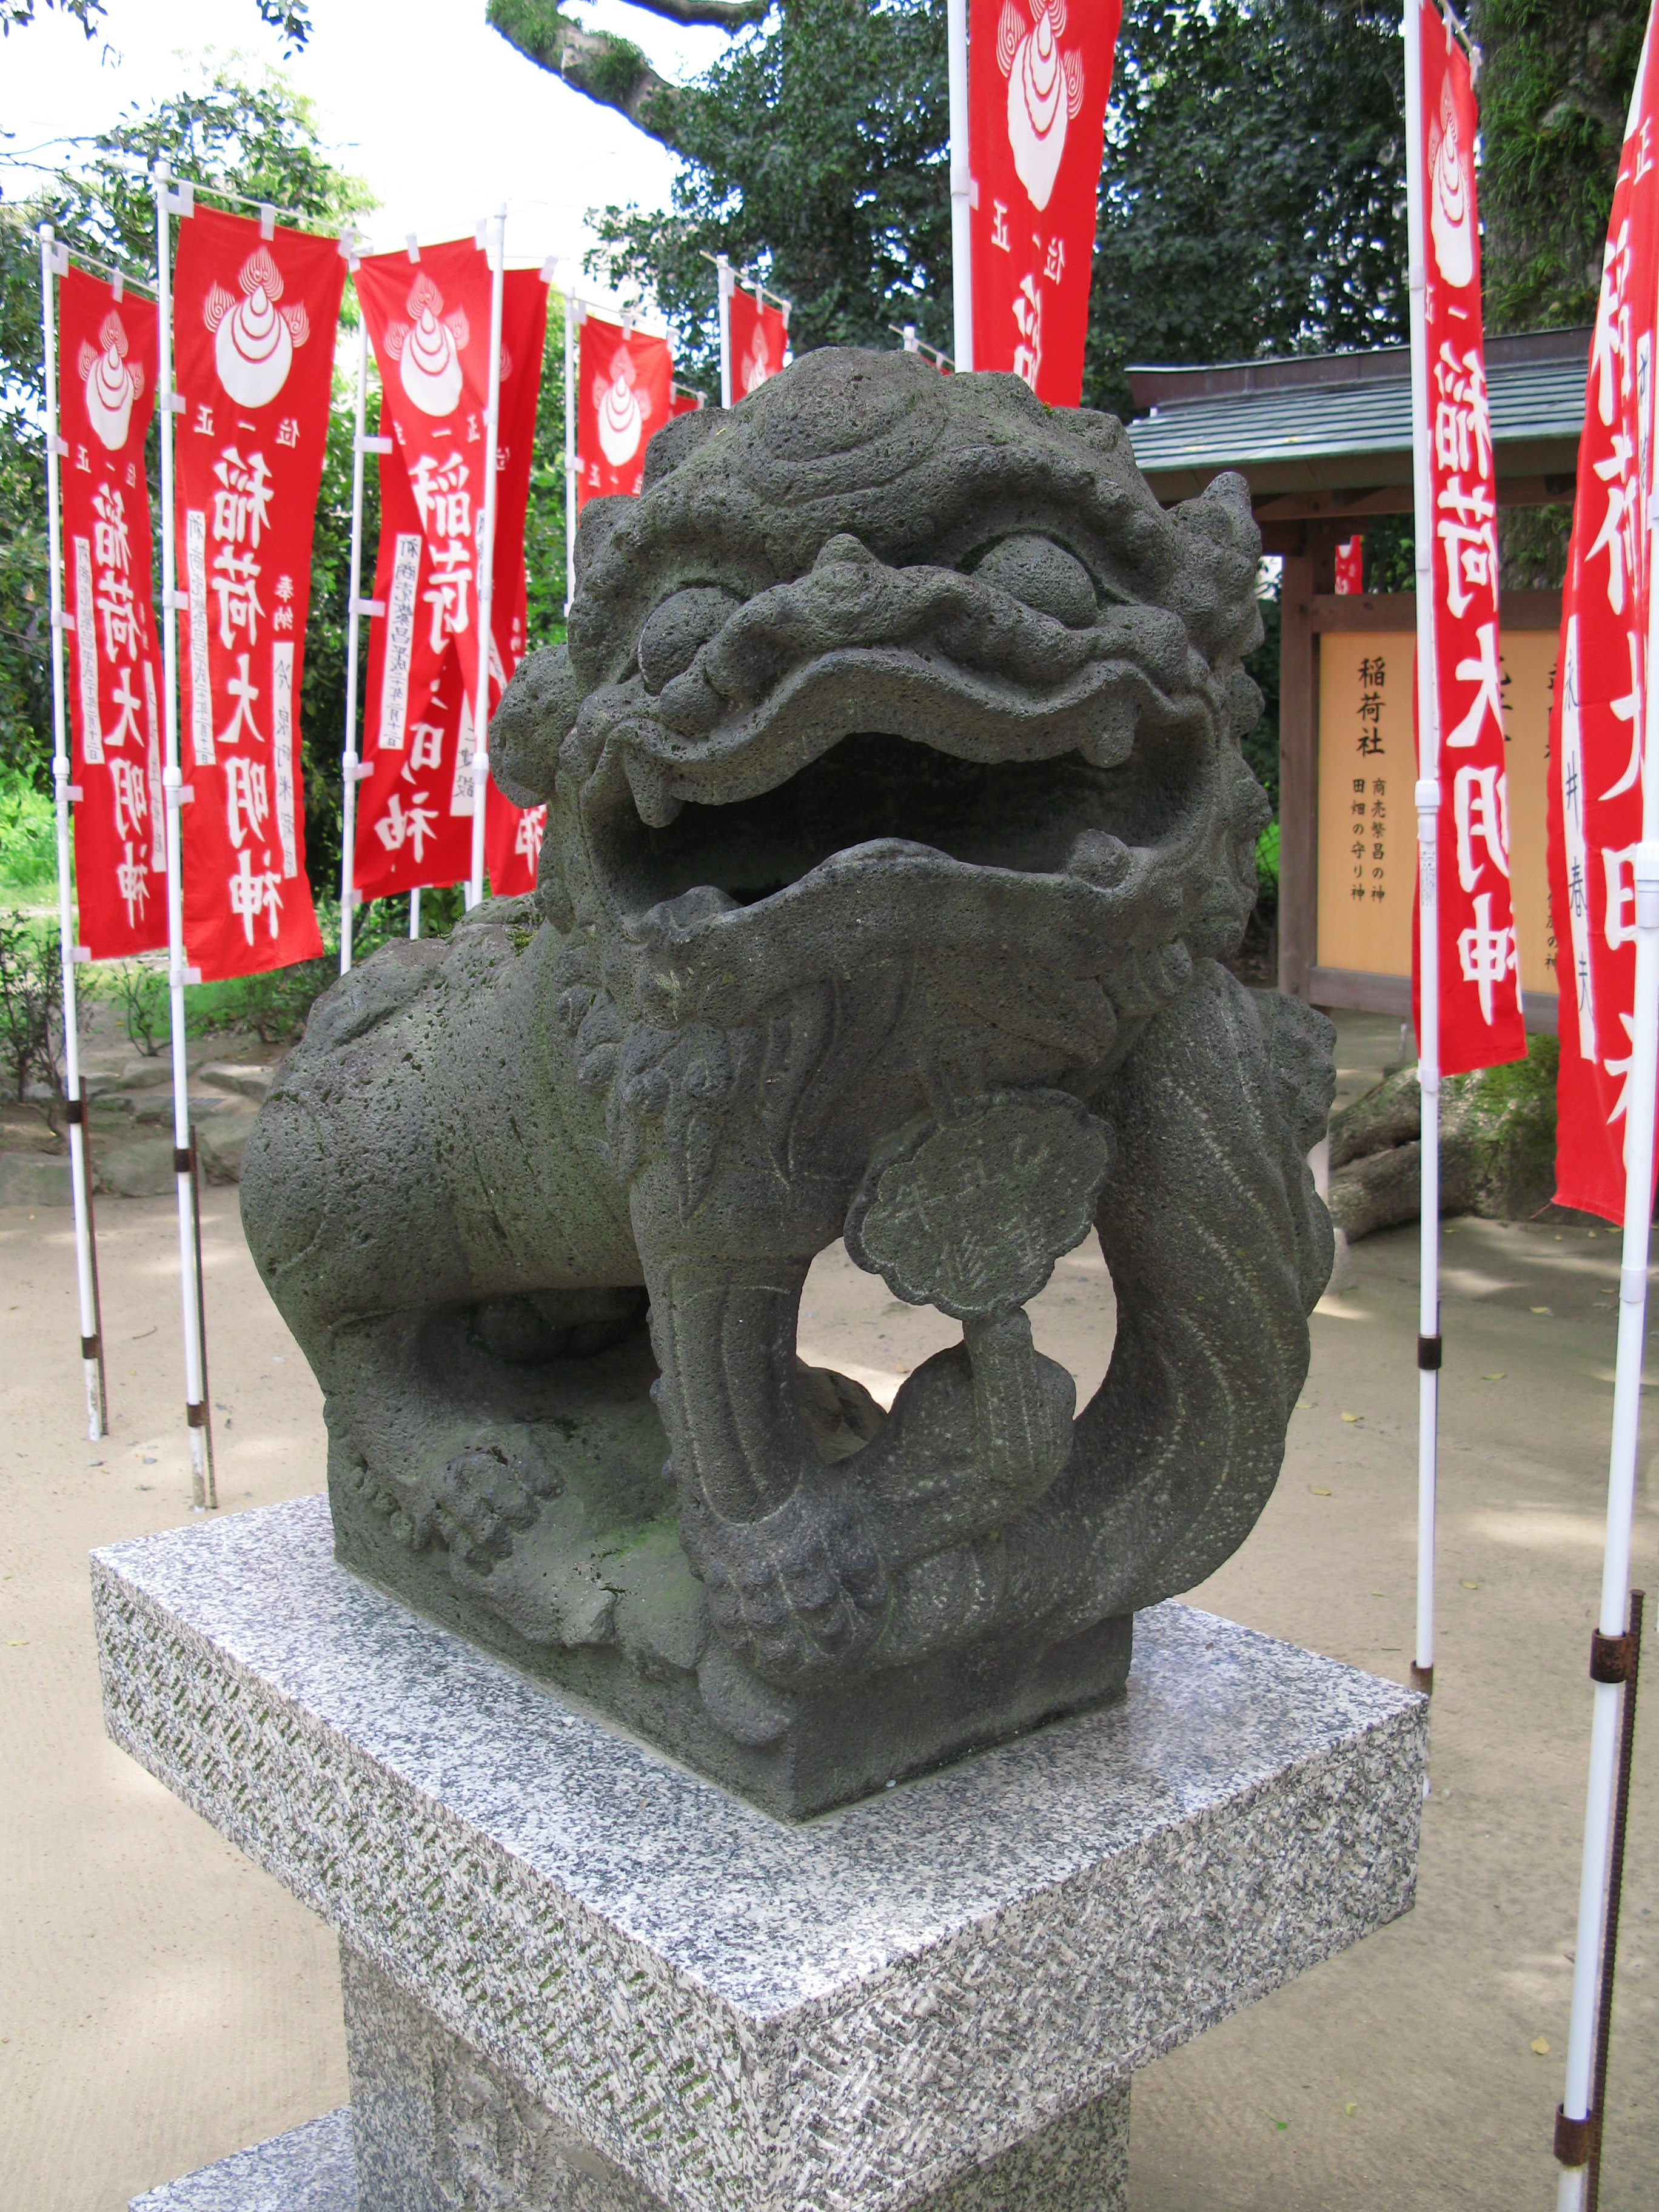
monument, statue, high, lion, sculpture, memorial, art, hires, imperial, carving, guardian, hi, res, g7, stone carving